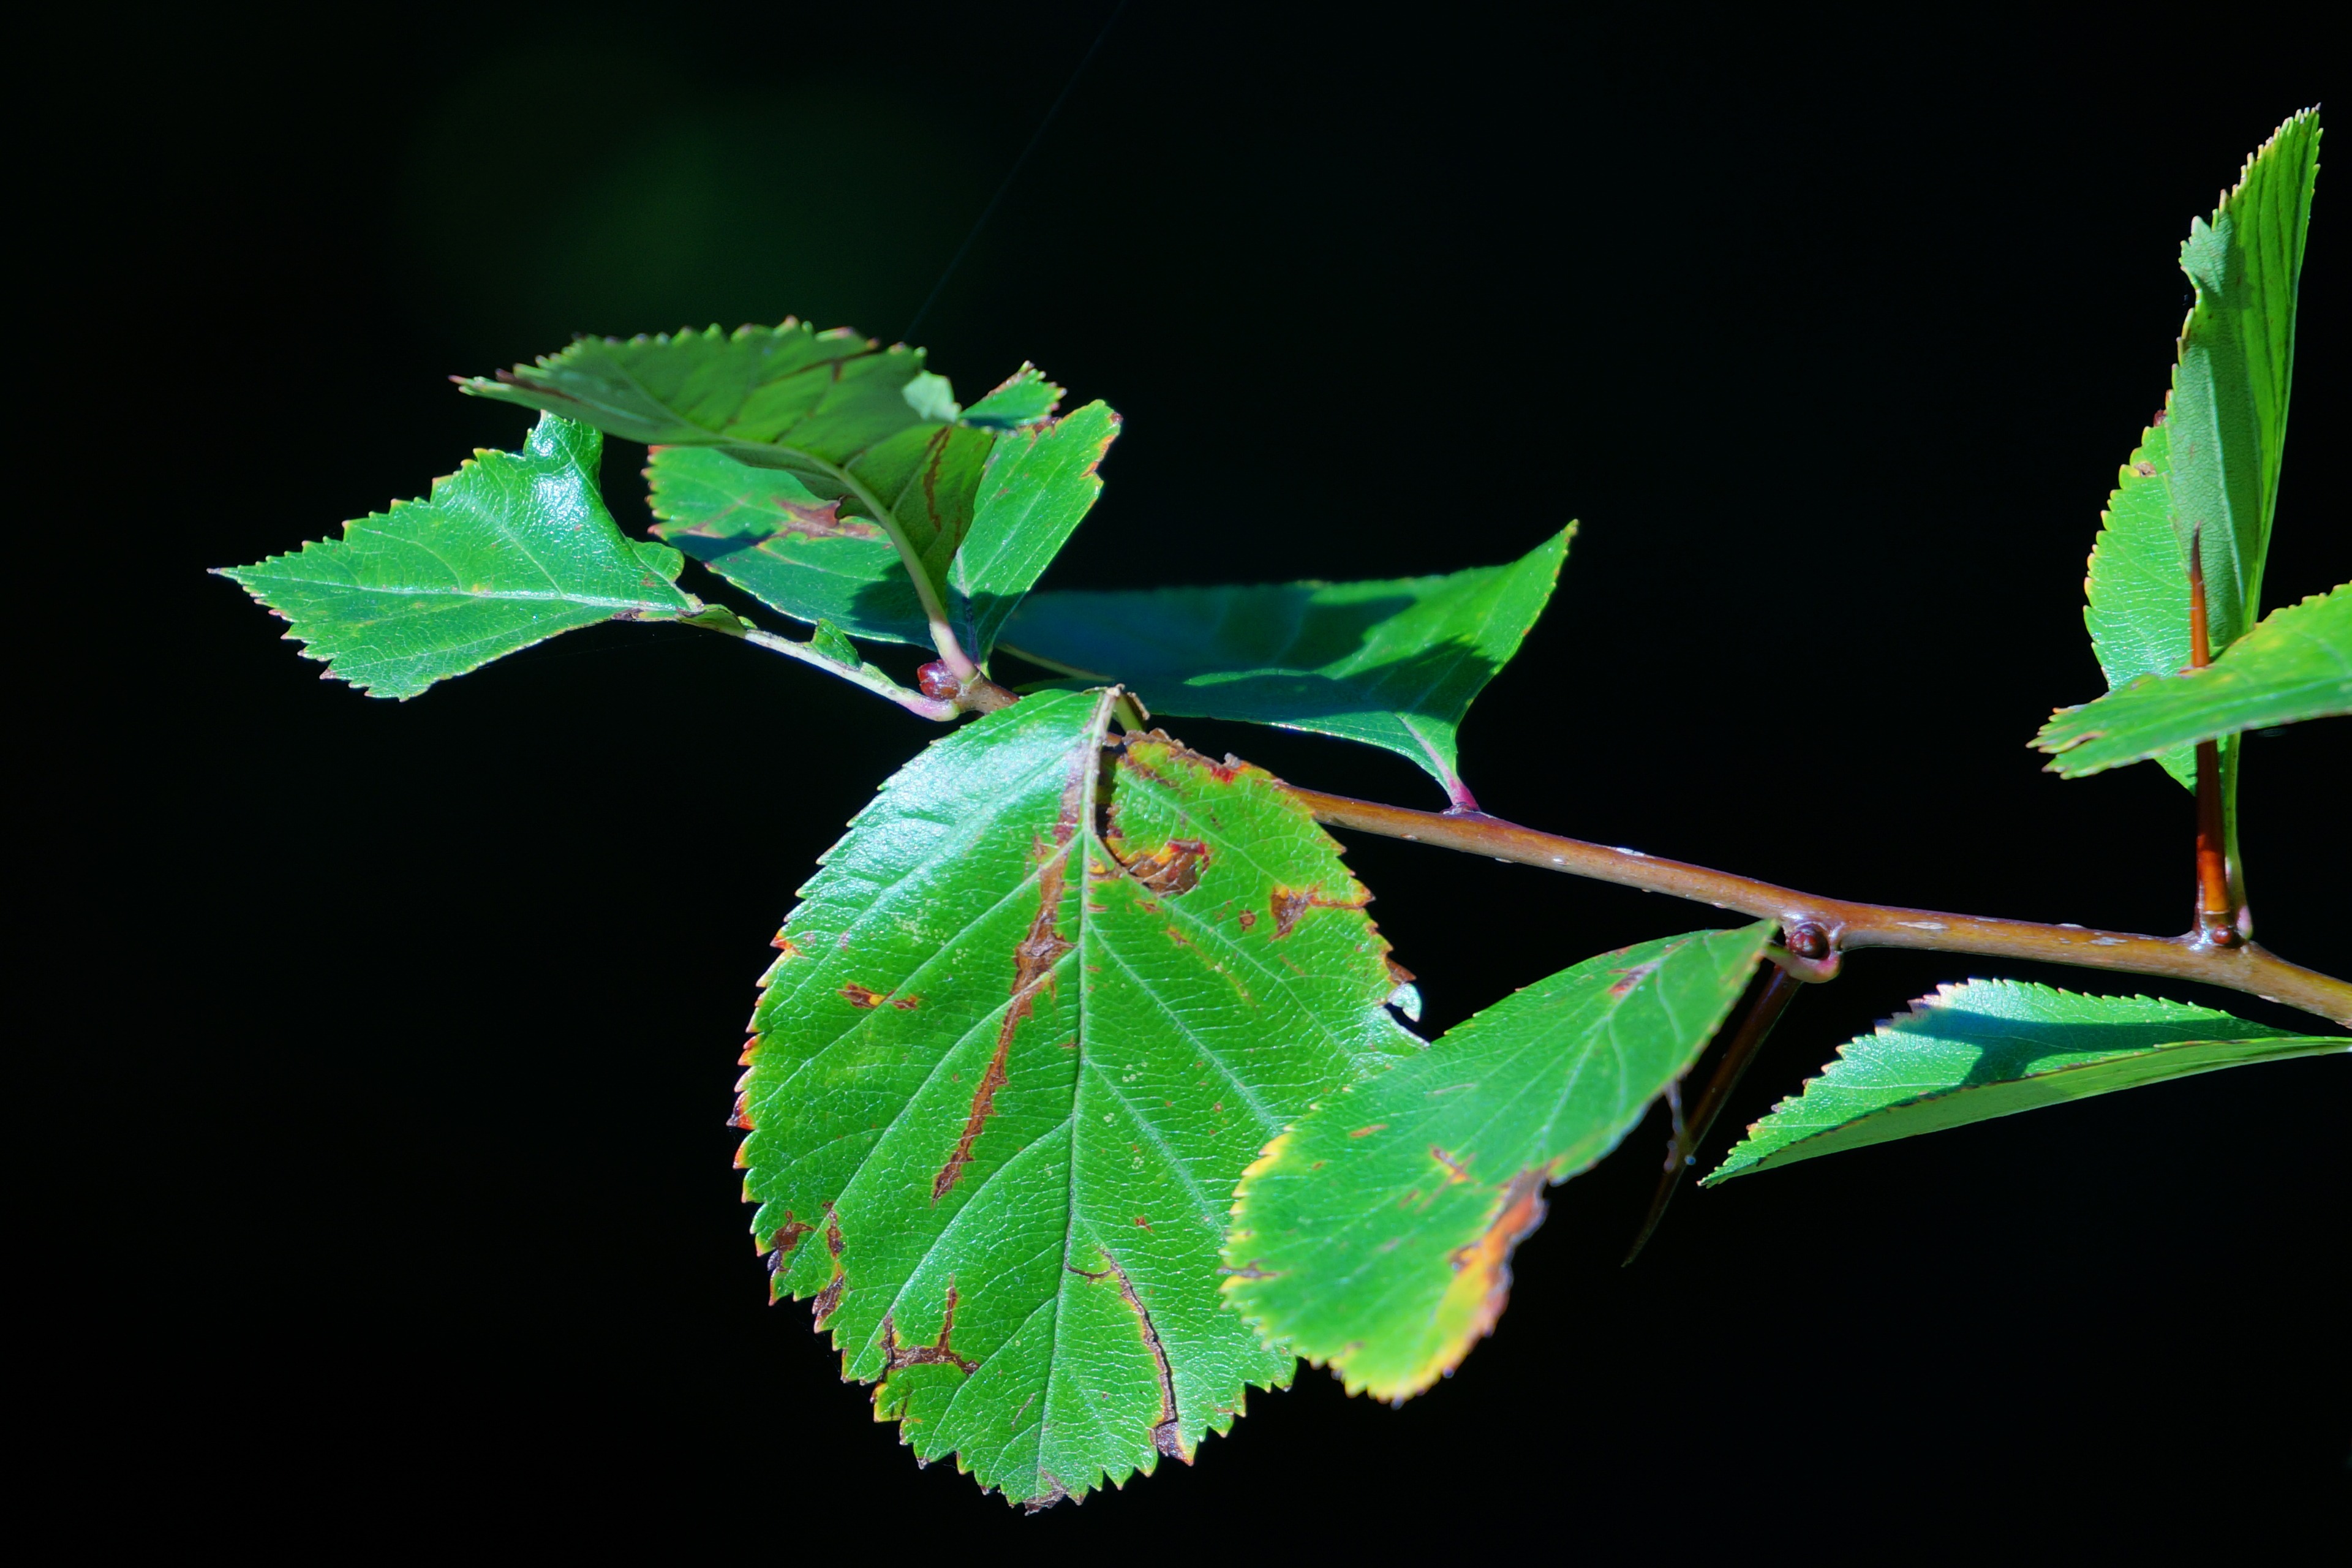
tree, nature, branch, plant, leaf, twig, leaves, apple tree, macro photography, black background, plant stem